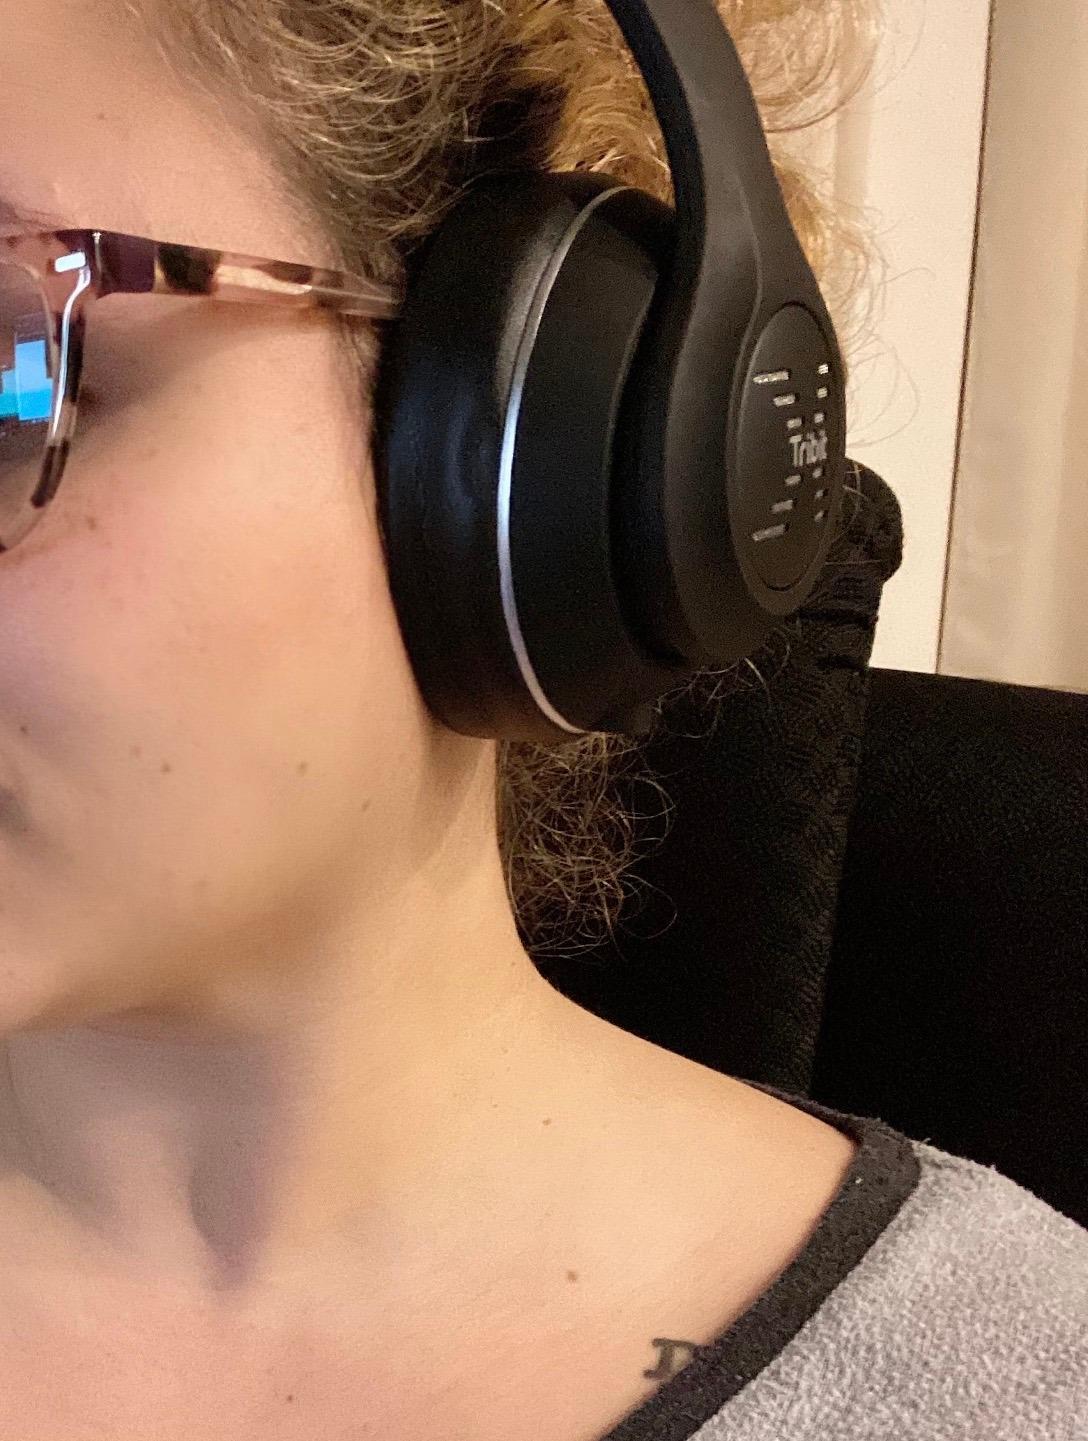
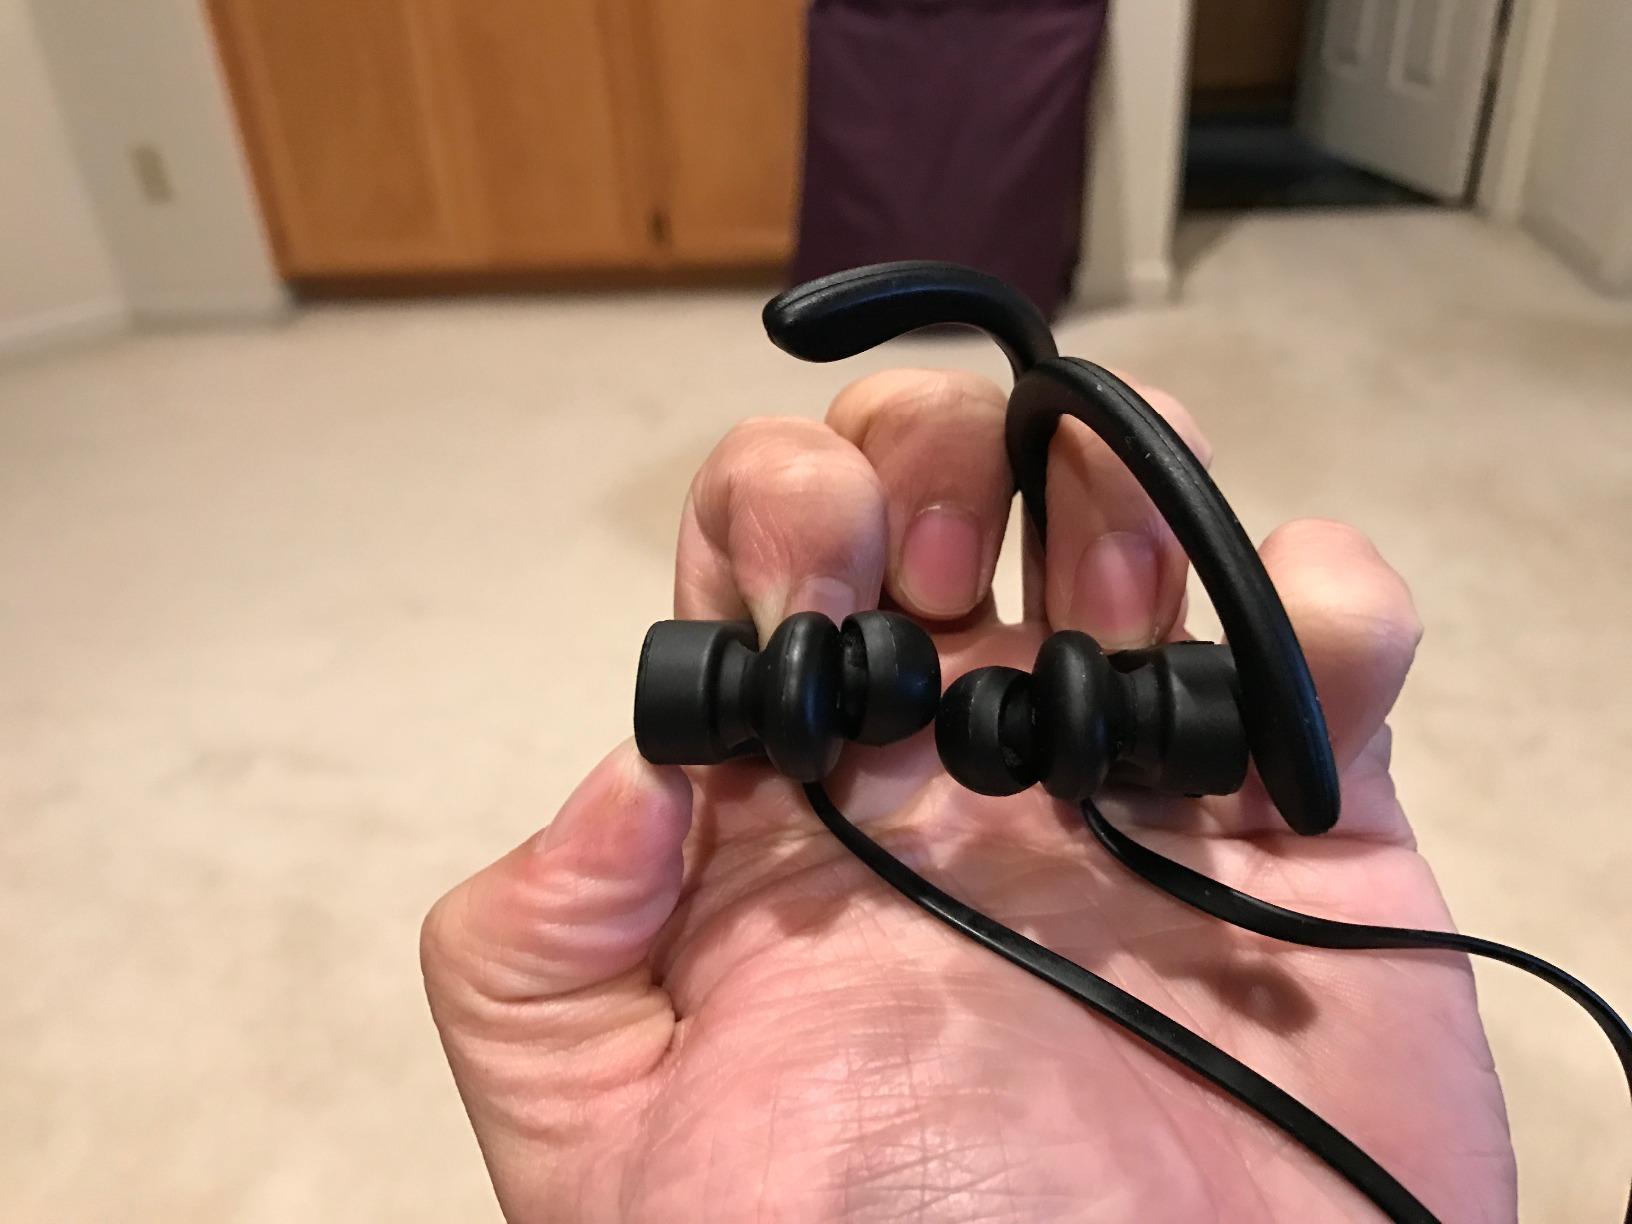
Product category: headphones
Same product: no